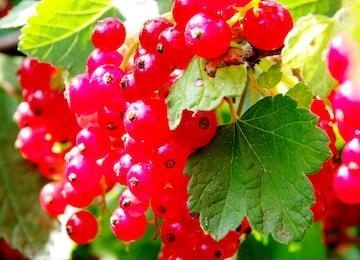
Label: redcurrant